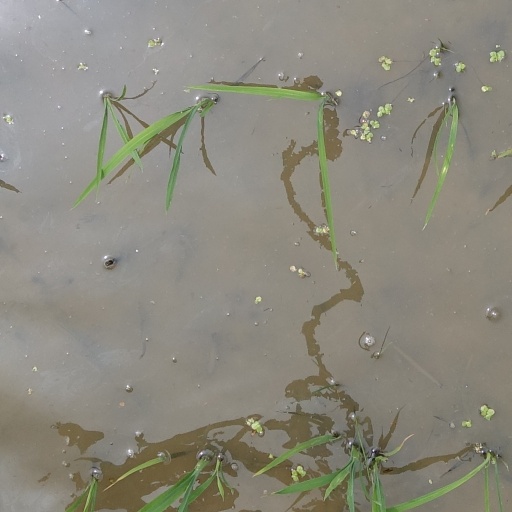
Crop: rice